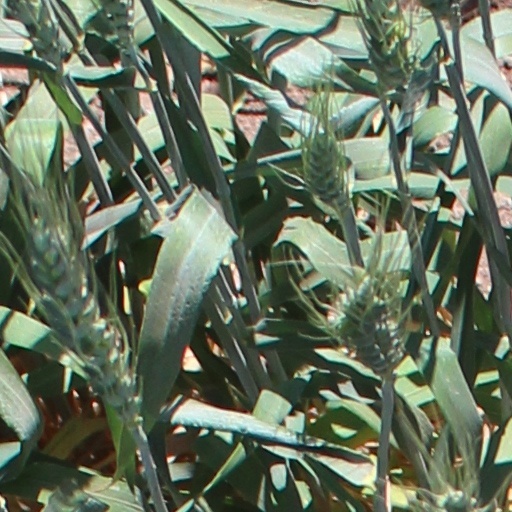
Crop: wheat